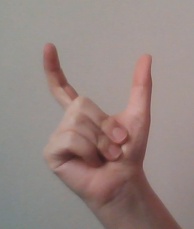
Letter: nun